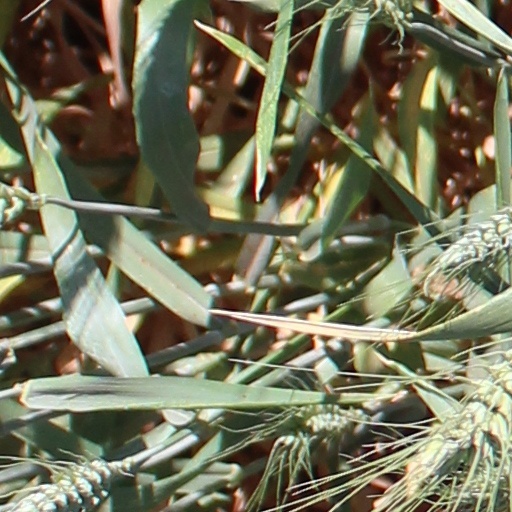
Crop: wheat